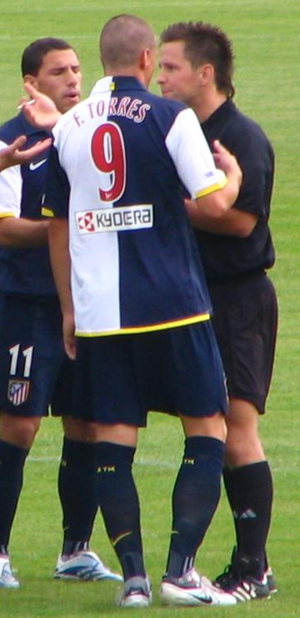
Fernando José Torres Sanz, souvent surnommé El Niño, né le 20 mars 1984 à Fuenlabrada, est un footballeur international qui évolue au poste d'attaquant du début des années 2000 à la fin des années 2010.